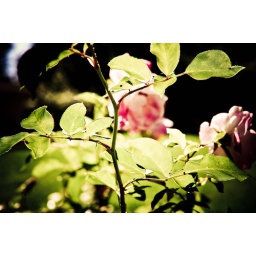
pink roses in the morning